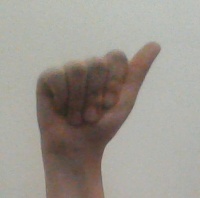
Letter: dhad